The Velveteen Rabbit (2023 film)

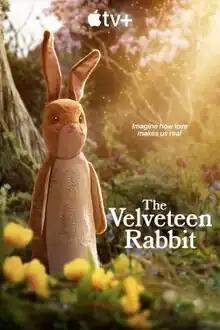
Release poster

The Velveteen Rabbit is a 2023 live-action/animated fantasy short film based on the novel of the same name. It was directed by Jennifer Perrott and Rick Thiele, and written by Tom Bidwell. It features Phoenix Laroche and the voices of Alex Lawther, Helena Bonham Carter, and Nicola Coughlan.